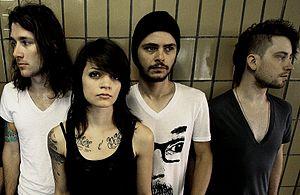
Fit for Rivals est un groupe de punk rock américain, originaire de Jacksonville, en Floride. Formé en 2006, il est composé de Renee Phoenix au chant, Thomas Amason à la guitare, Jesse Carroll à la guitare également, Eli Clark à la basse et John Hartman à la batterie.